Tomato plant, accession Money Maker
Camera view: bottom (45 deg); turntable rotation: 30 degrees
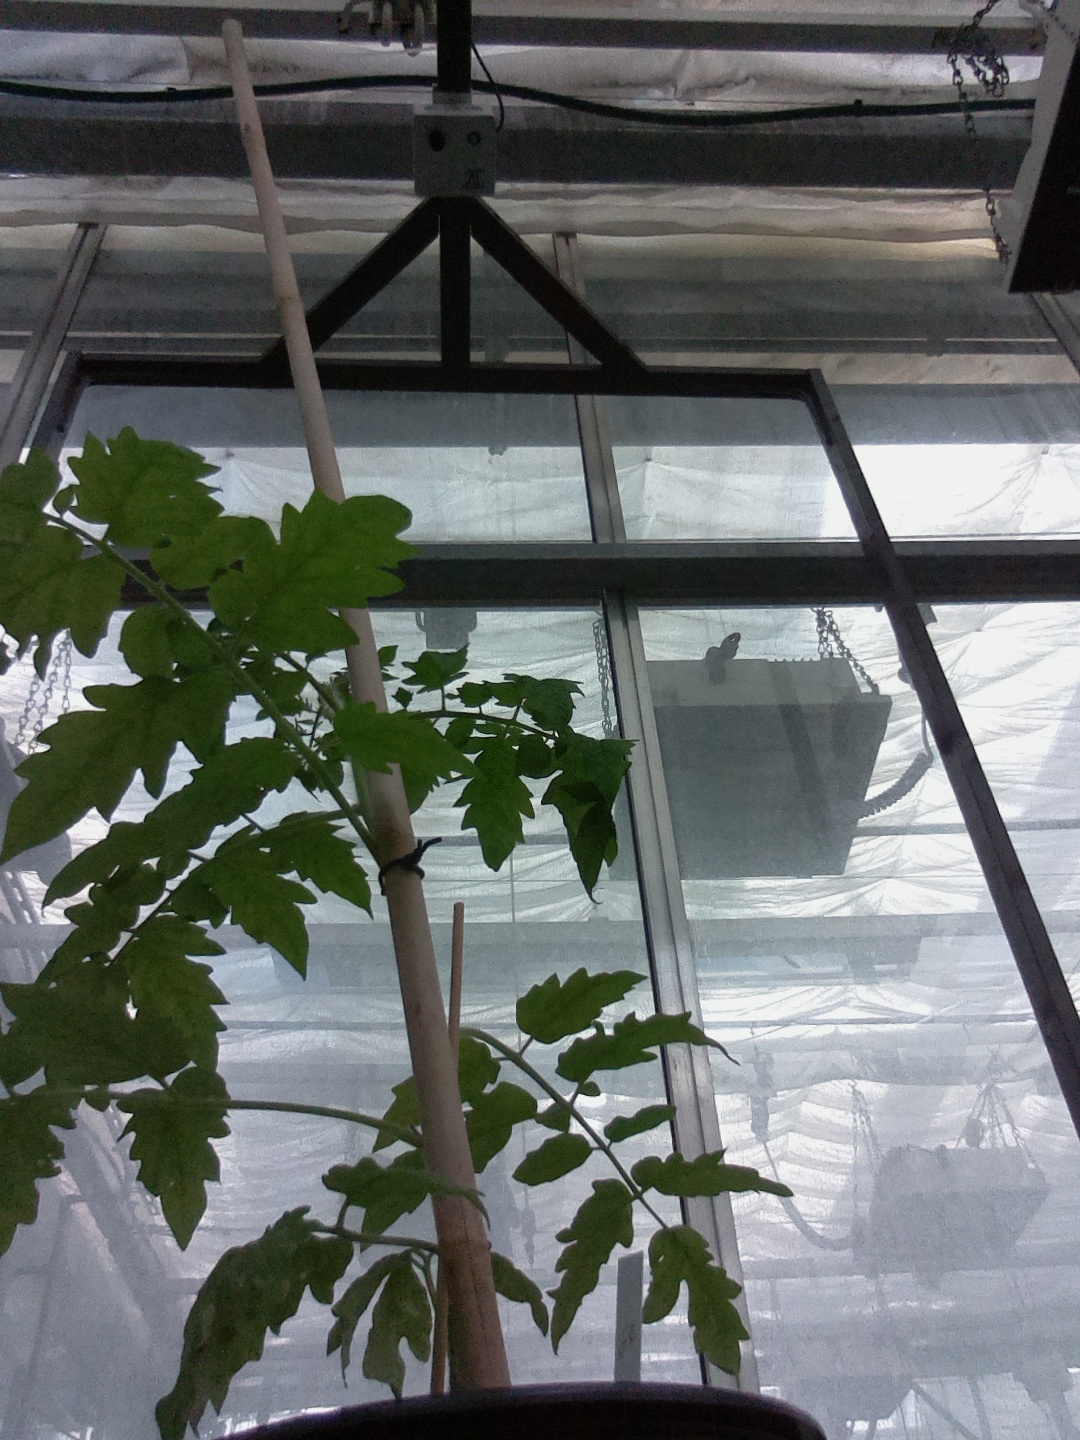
BBCH growth stage 13: 6 of true leaves visible